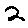
Label: 2